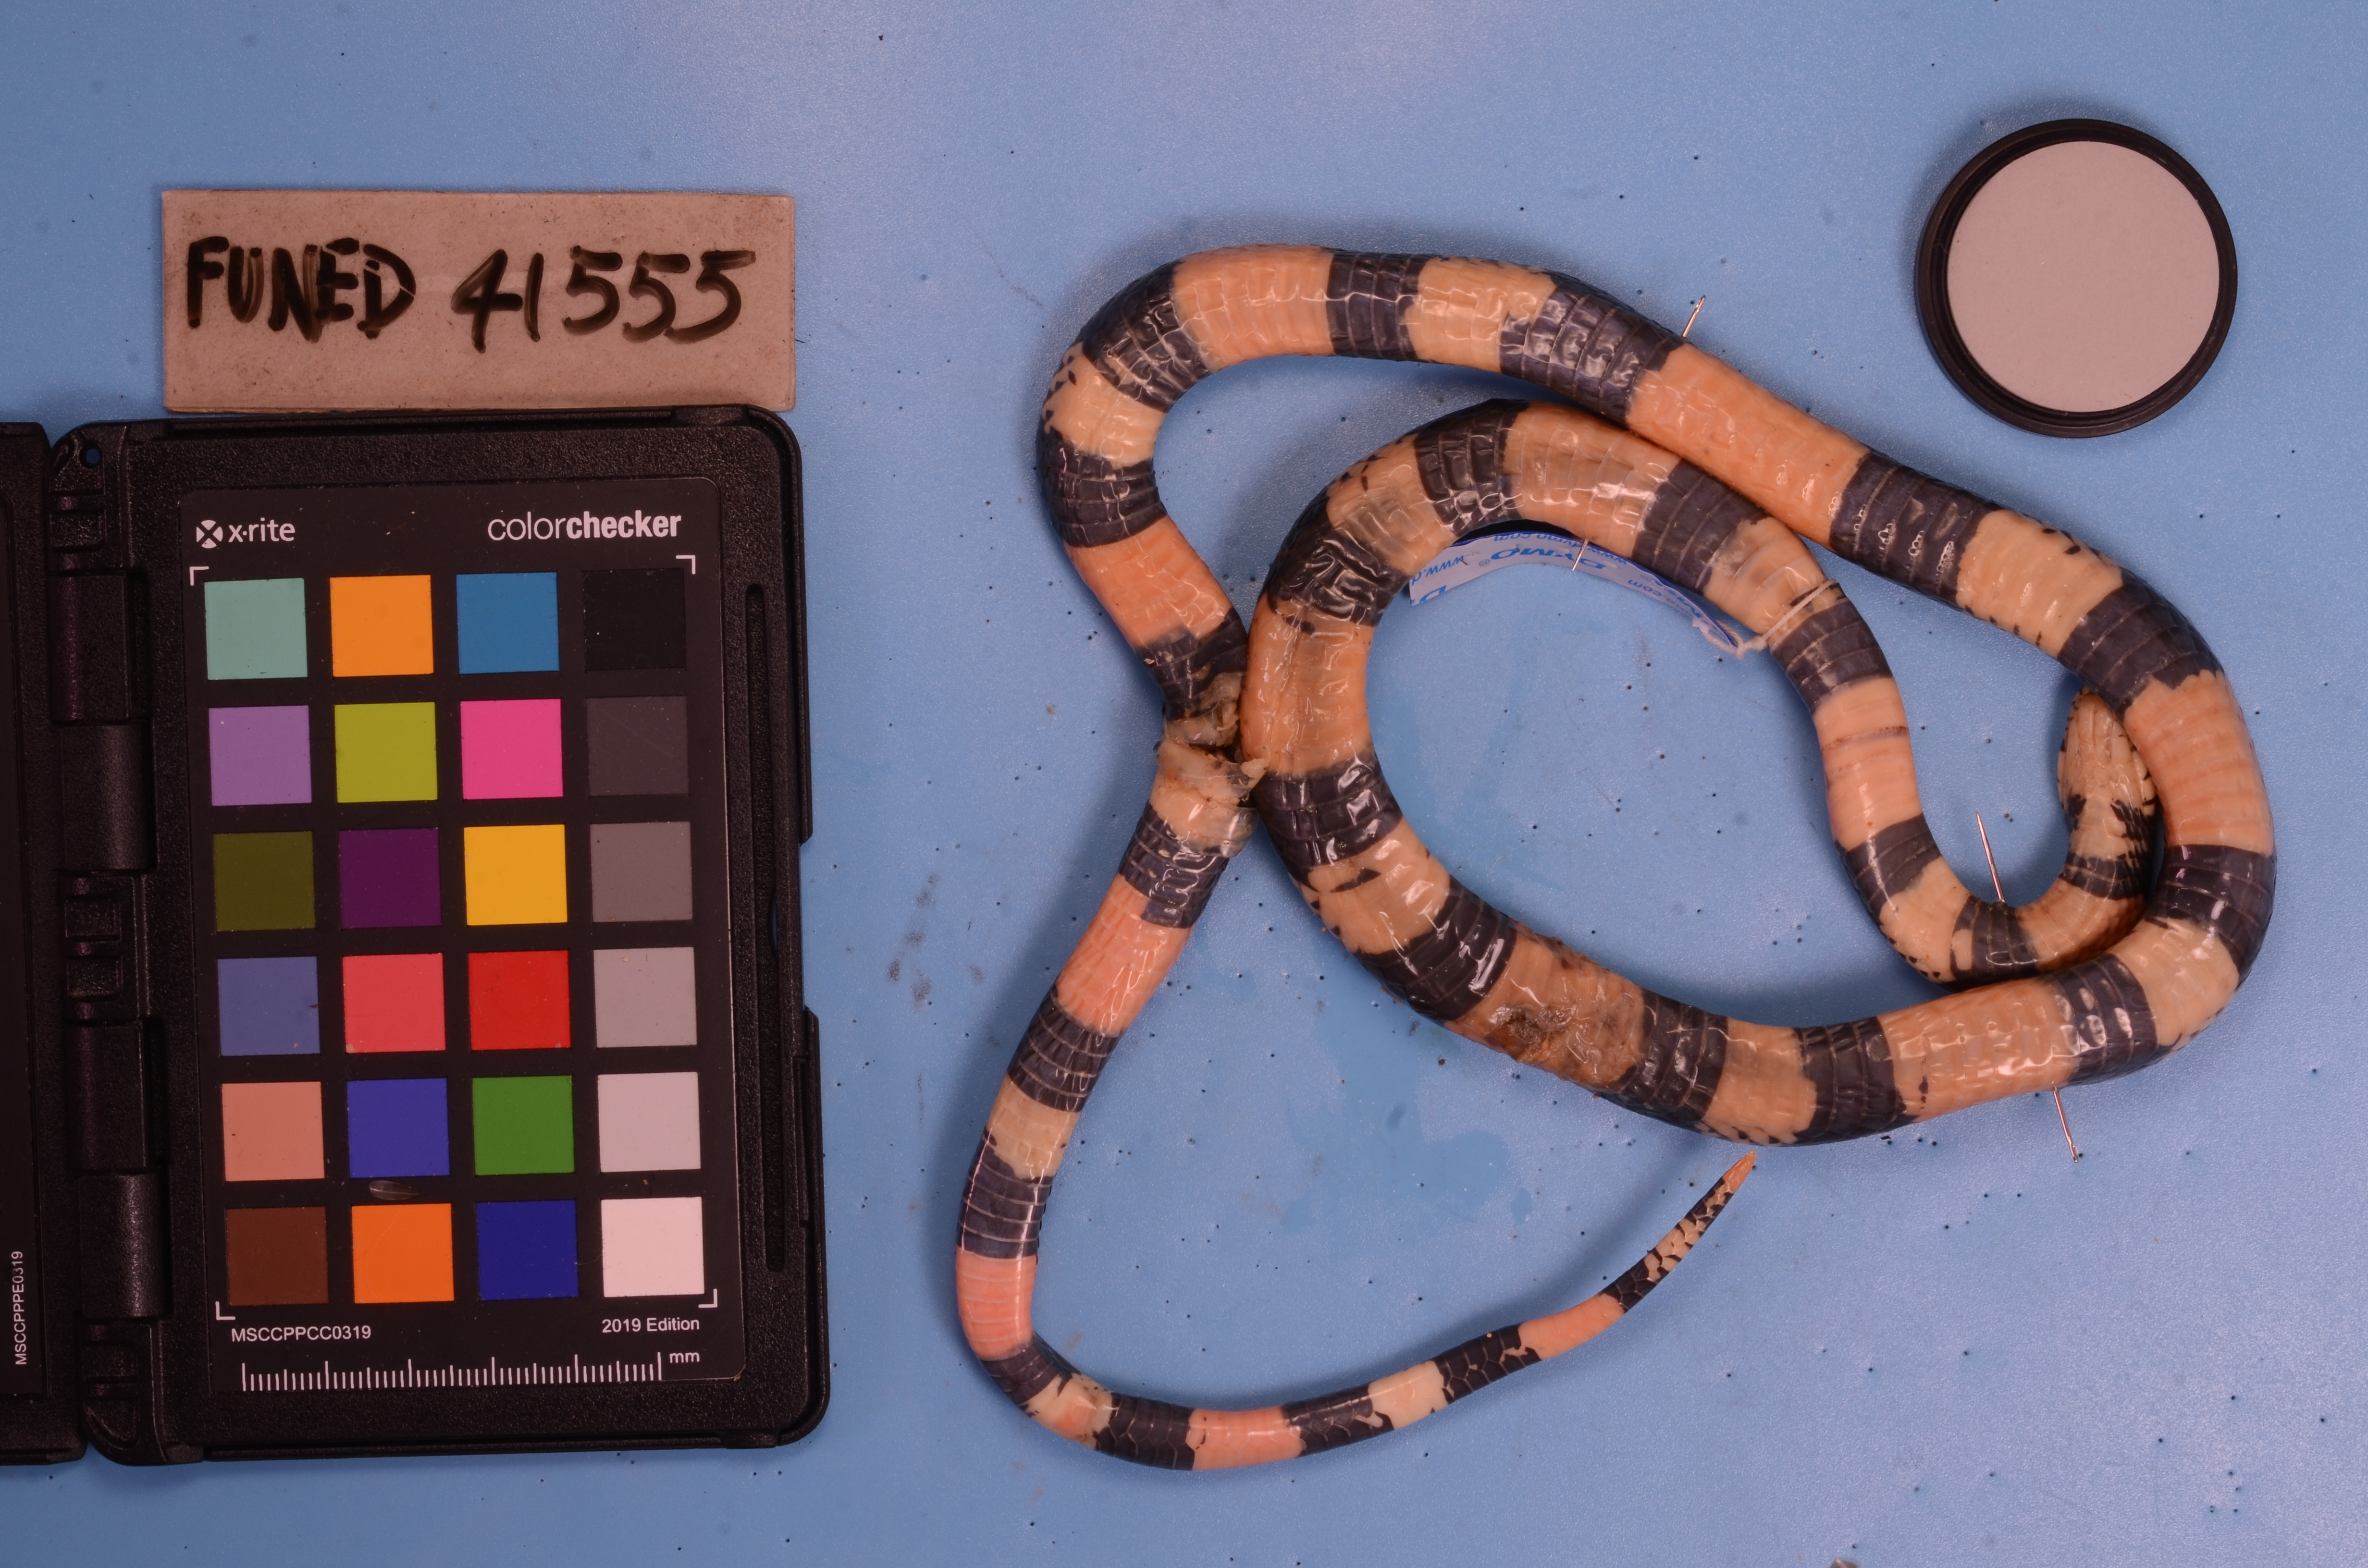
Species: Erythrolamprus aesculapii
View: ventral
Mimicry status: mimic